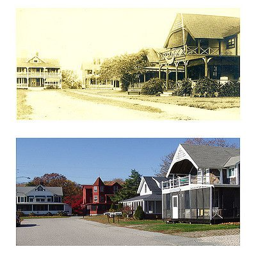
this is taken from a point just at the top of the hill looking west towards the corner .